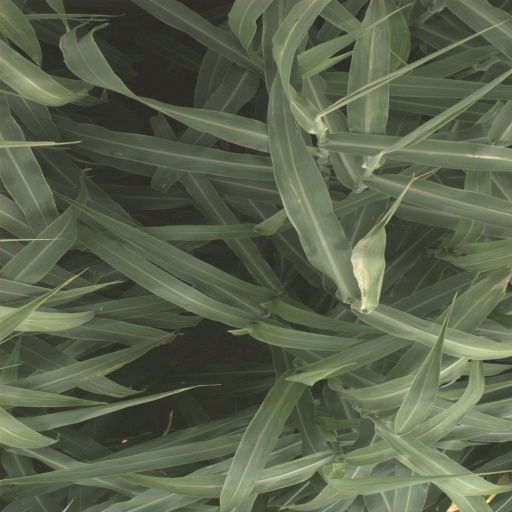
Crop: sorghum